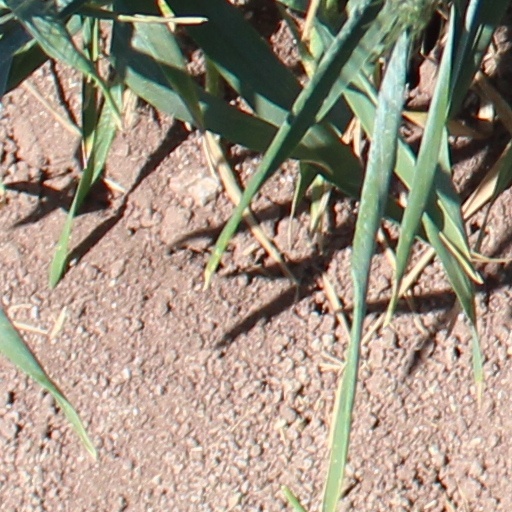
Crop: wheat